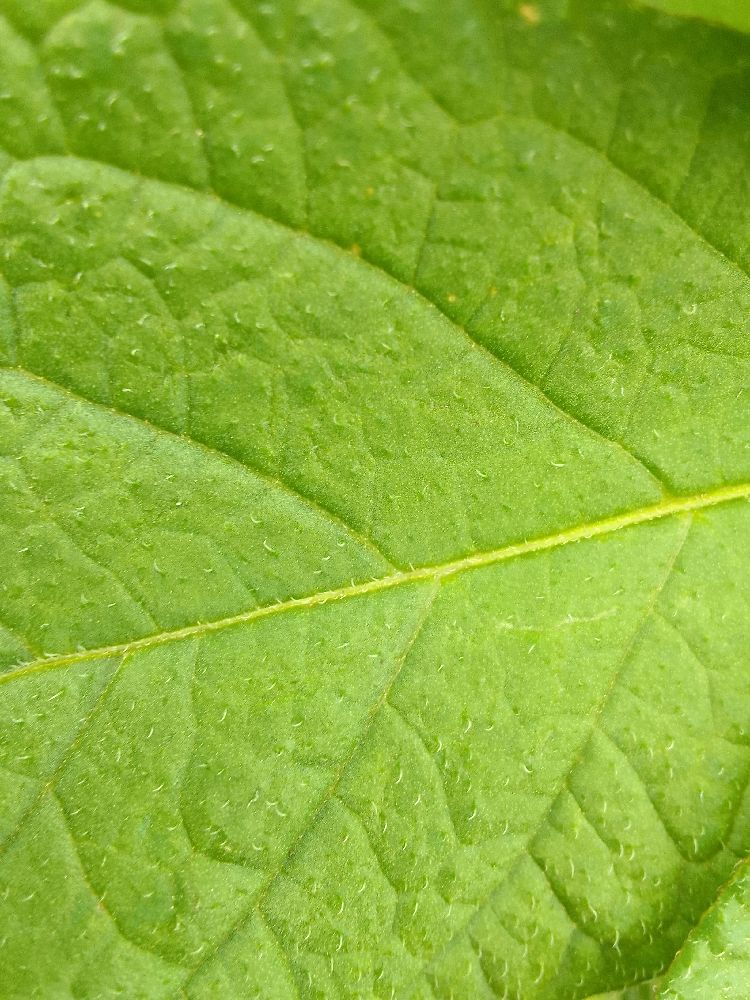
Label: Healthy